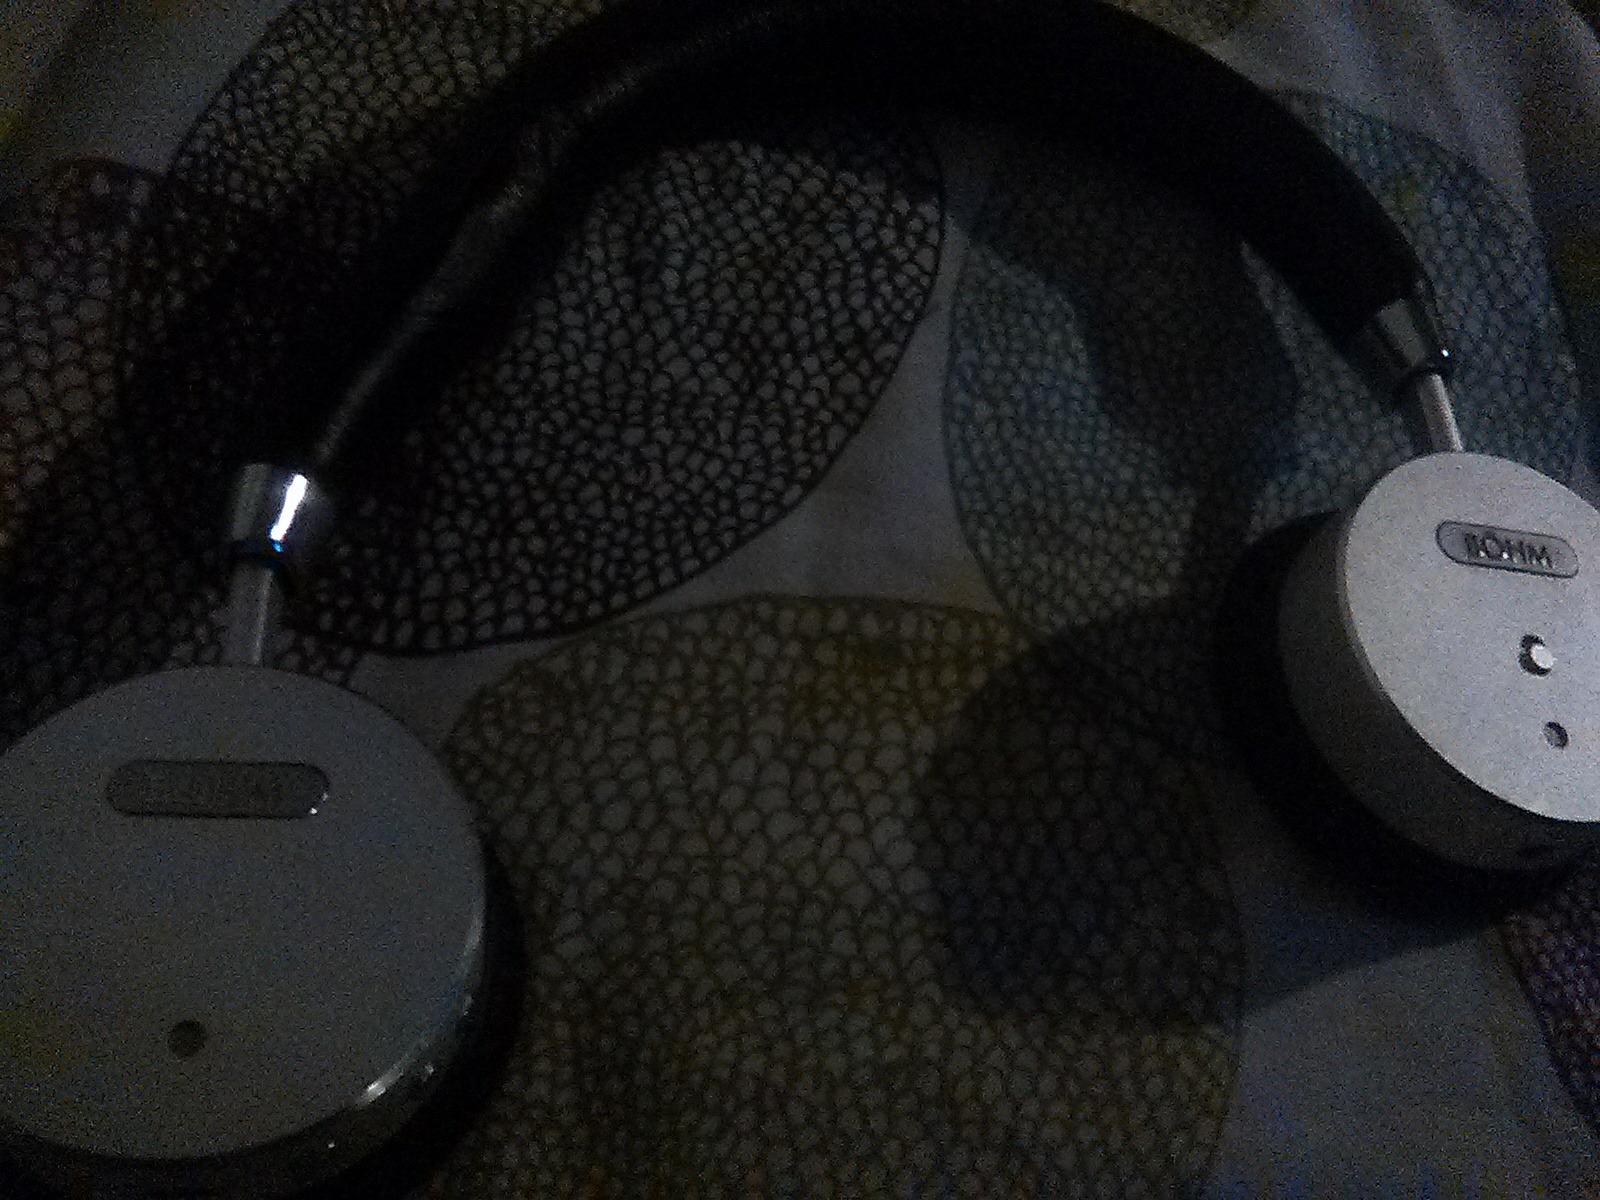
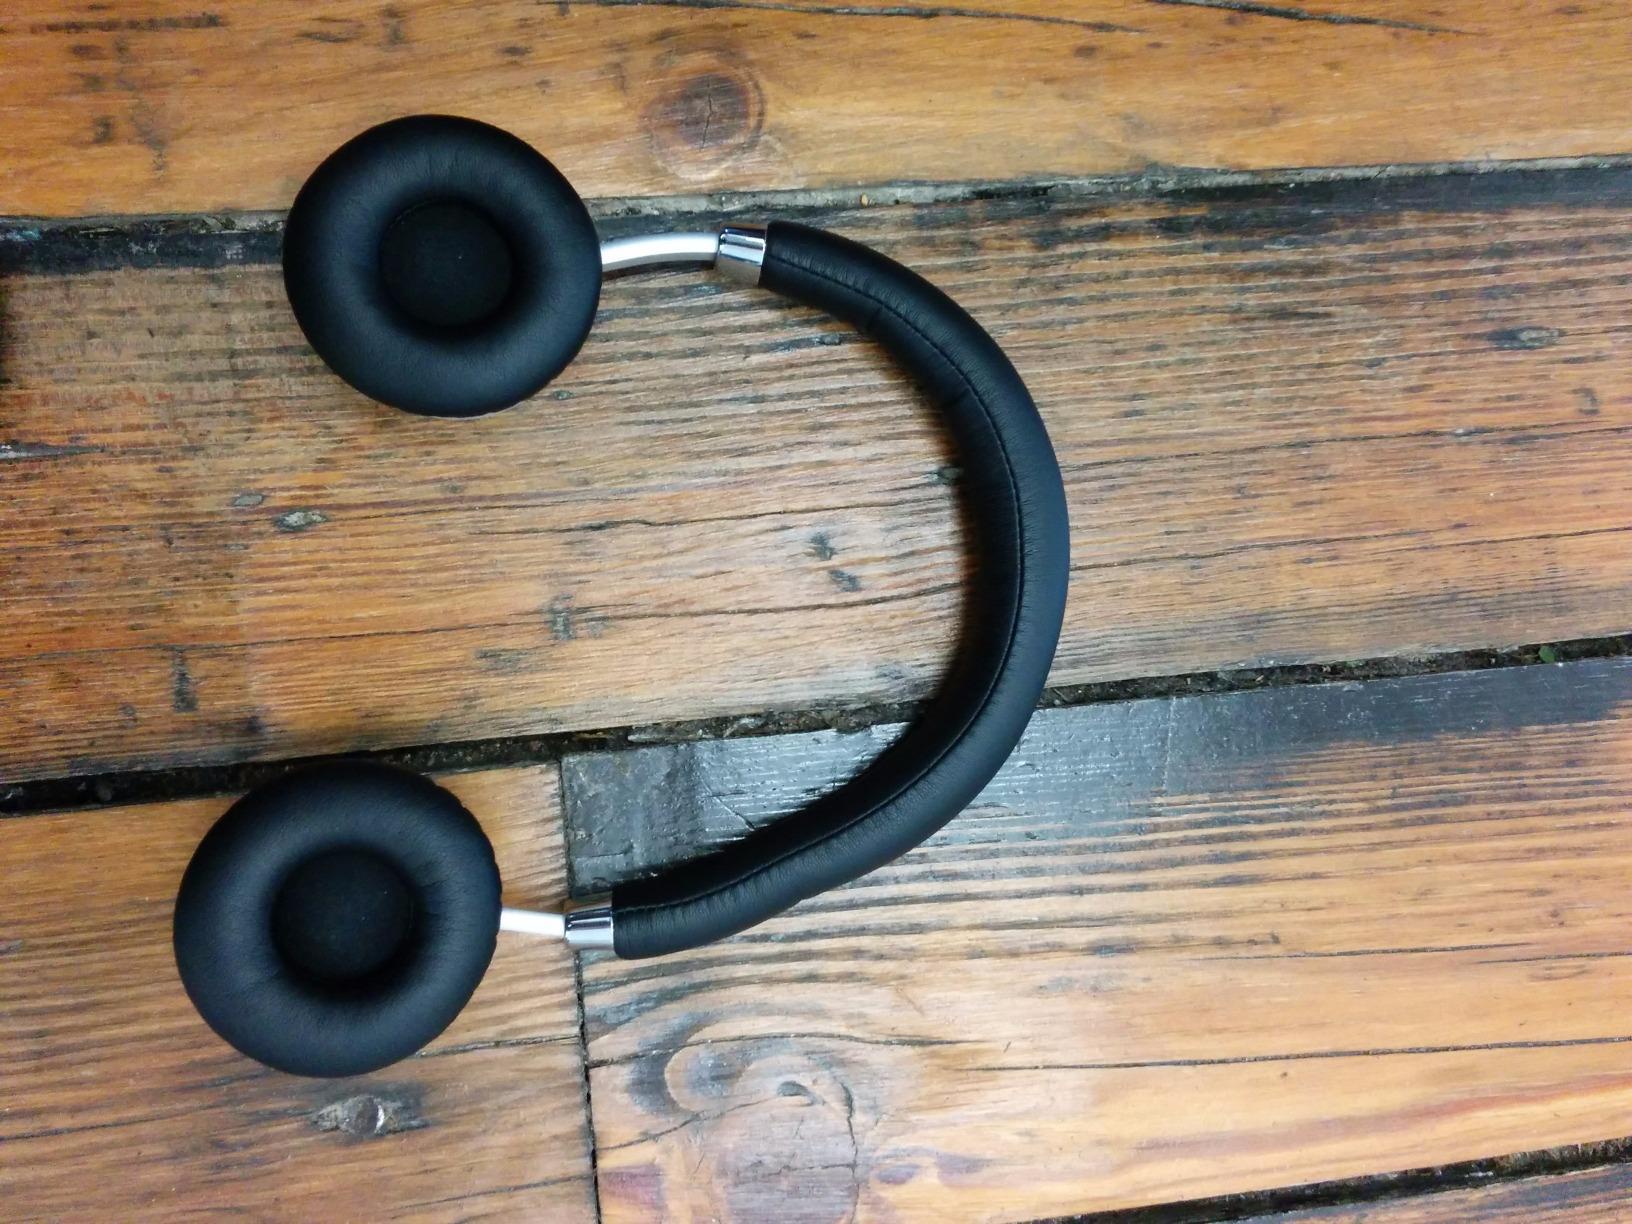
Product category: headphones
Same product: yes